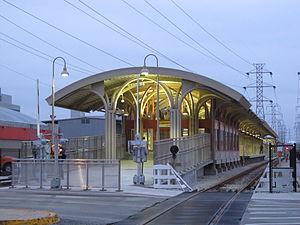
Oakston Street est une station de la ligne jaune du métro de Chicago à Skokie, Illinois, en banlieue nord de Chicago.
La ligne jaune du métro de Chicago est la ligne la plus courte du réseau. Elle s'étend sur une distance de 8,2 km et circule dans le nord de l’agglomération de Chicago entre le quartier de Rogers Park, limitrophe de la ville d'Evanston et Dempster Street sur la commune de Skokie. La ligne jaune est la seule ligne du réseau à ne pas desservir le secteur du Loop.